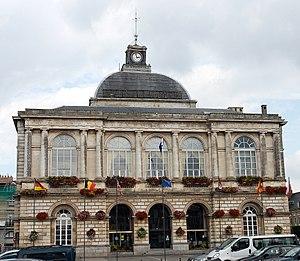
Hôtel de ville de Saint-Omer, Pas-de-Calais. This building is inscrit au titre des Monuments Historiques. It is indexed in the Base Mérimée, a database of architectural heritage maintained by the French Ministry of Culture,